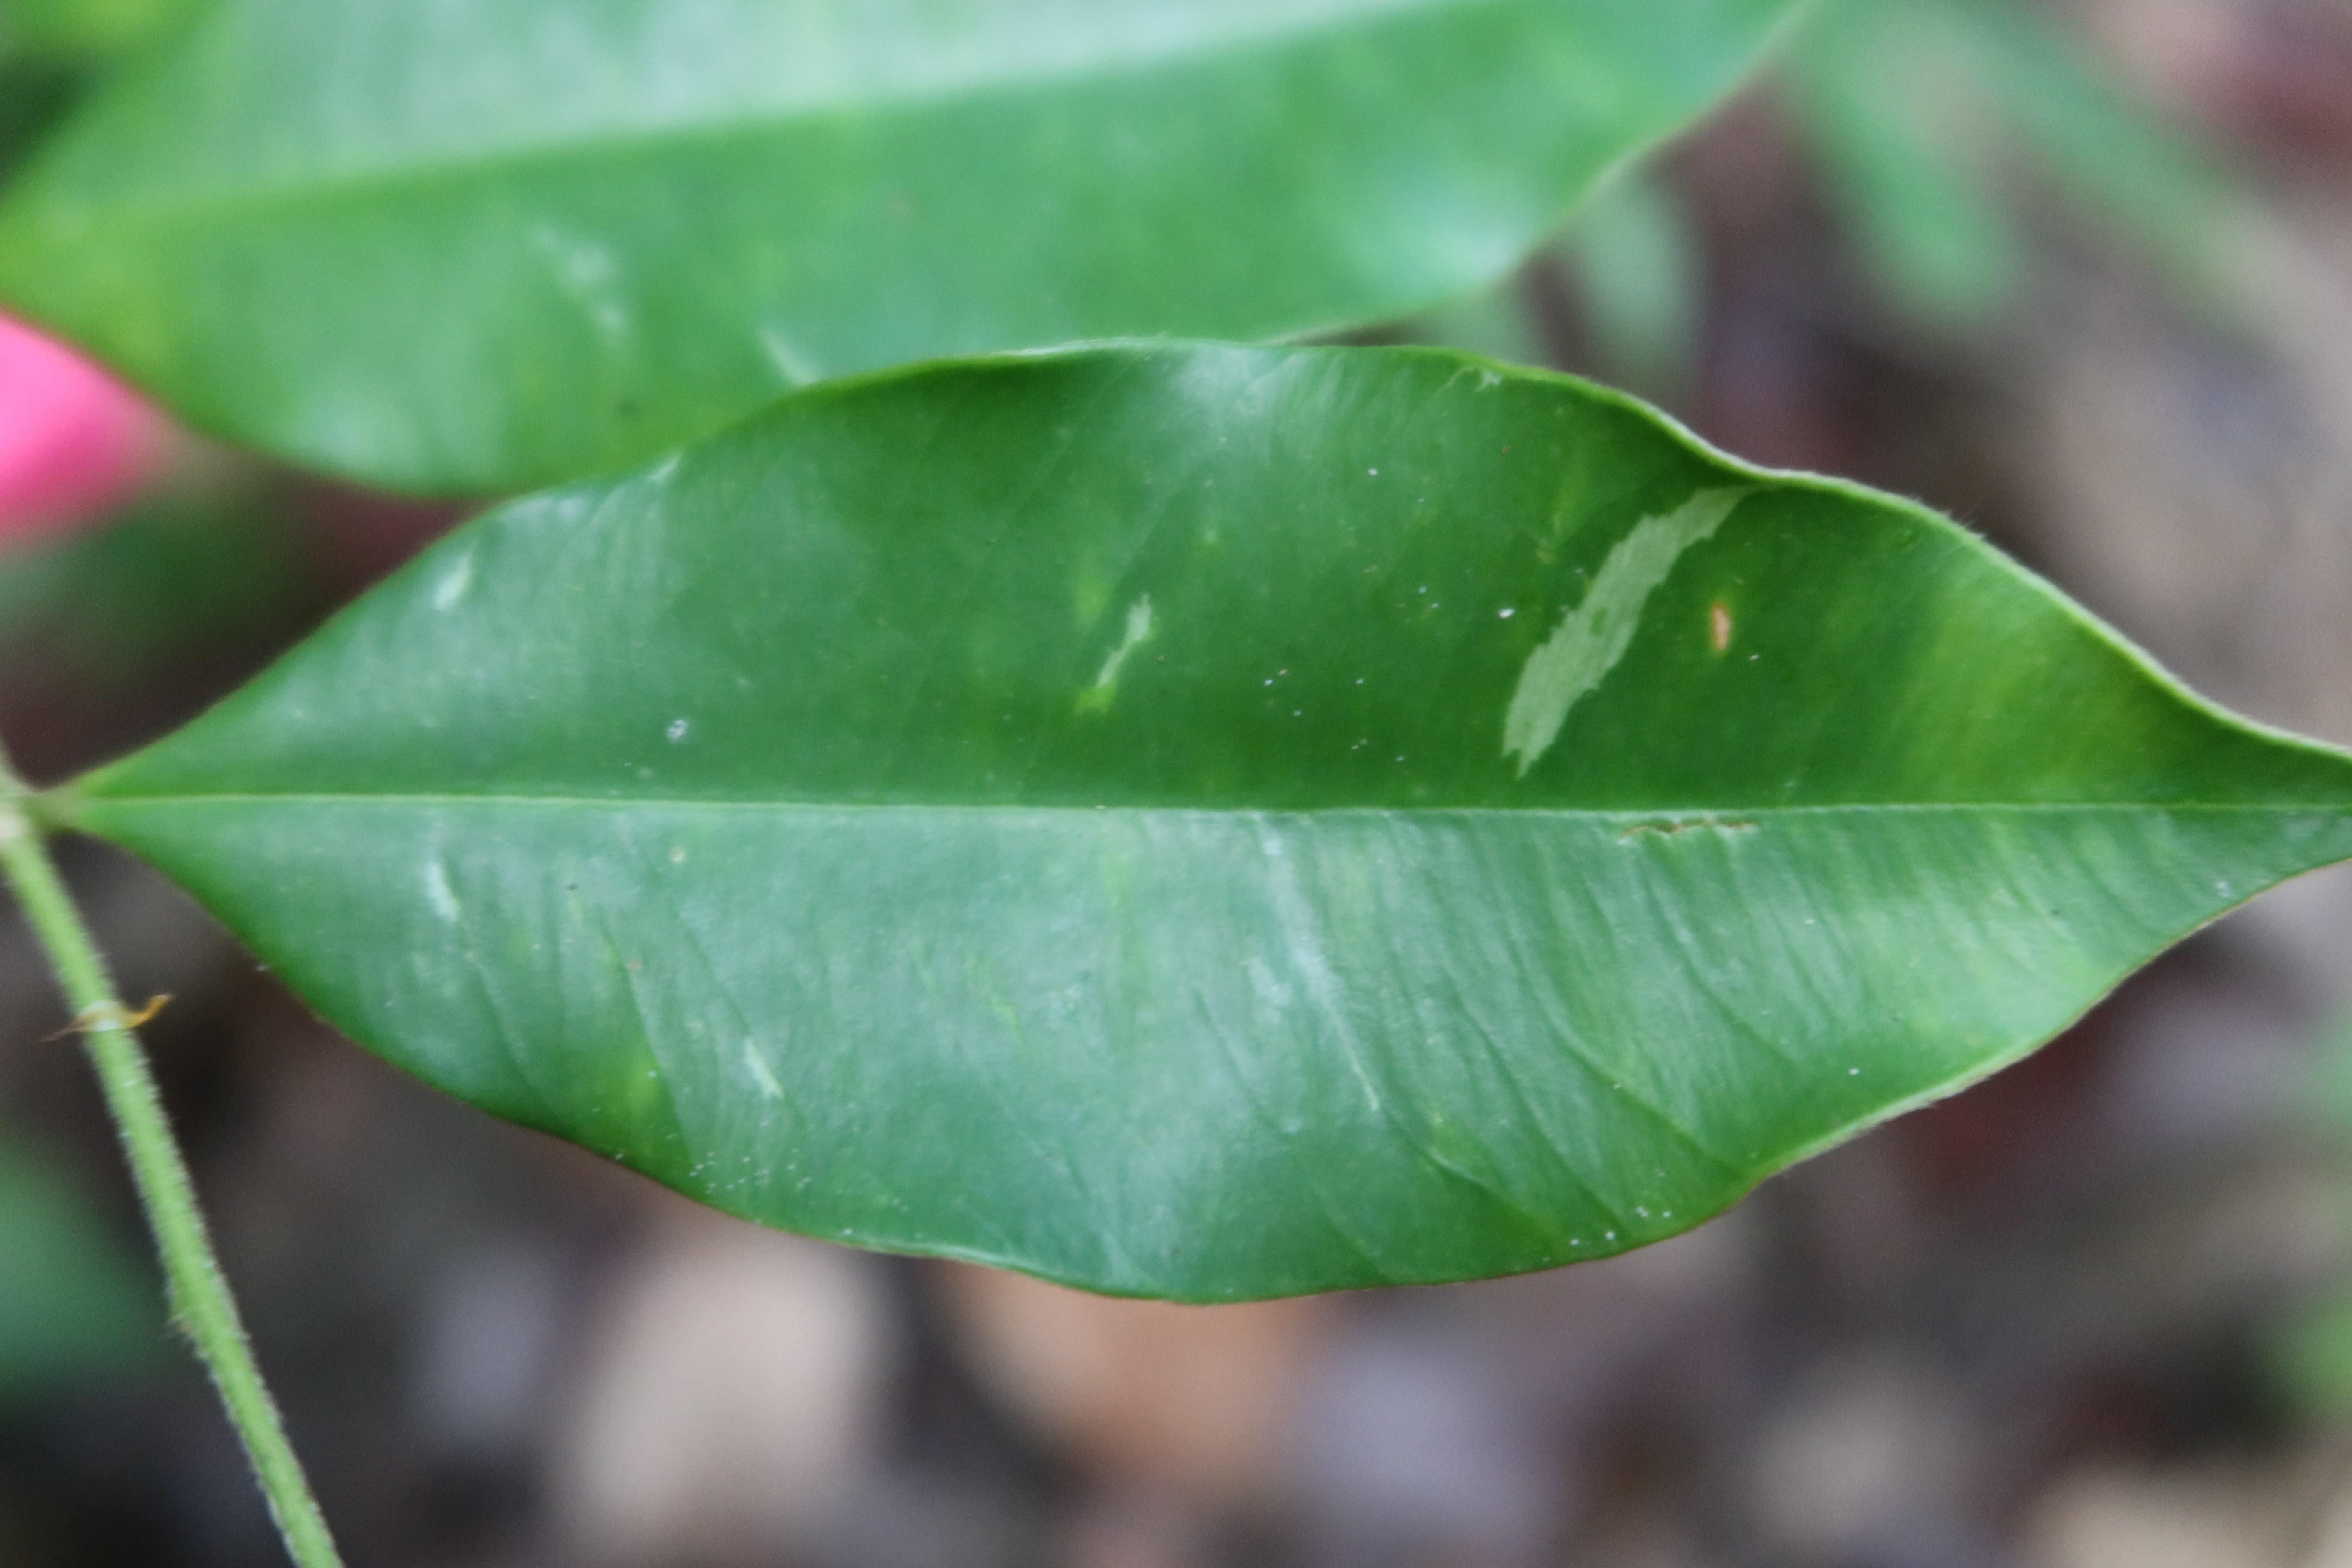
Label: Brown spots